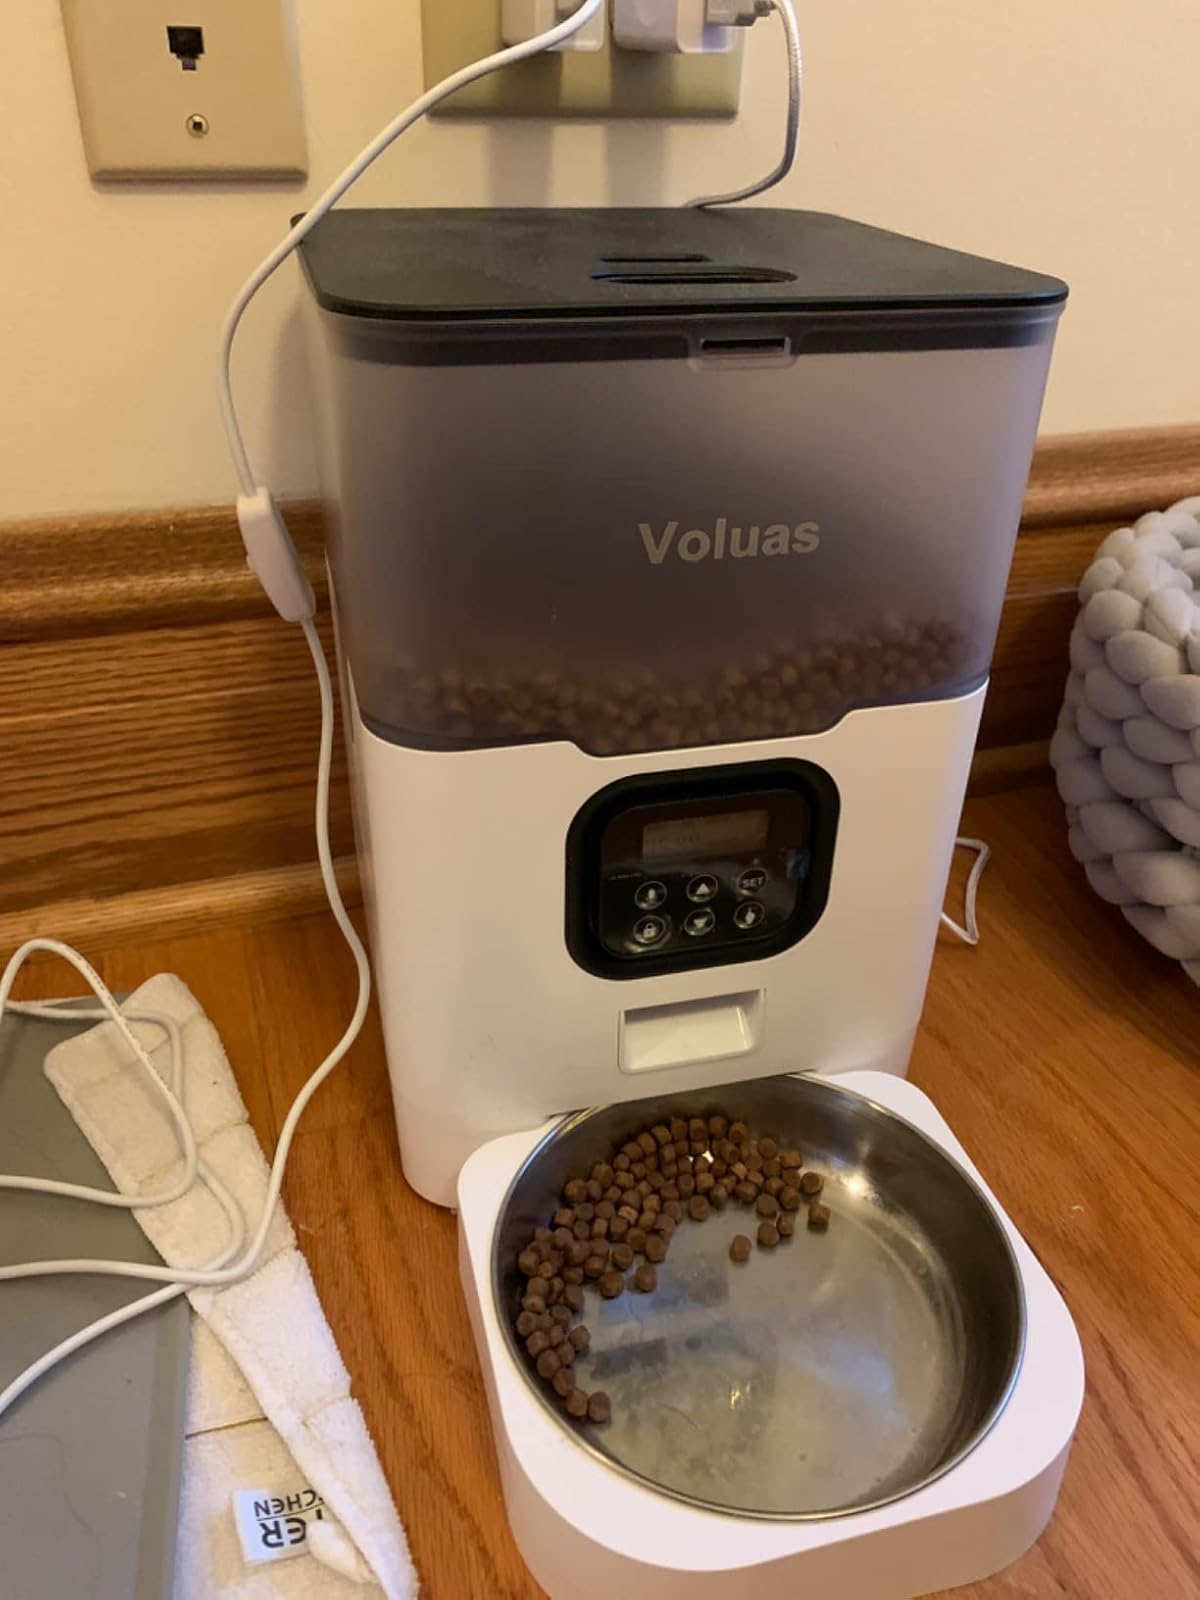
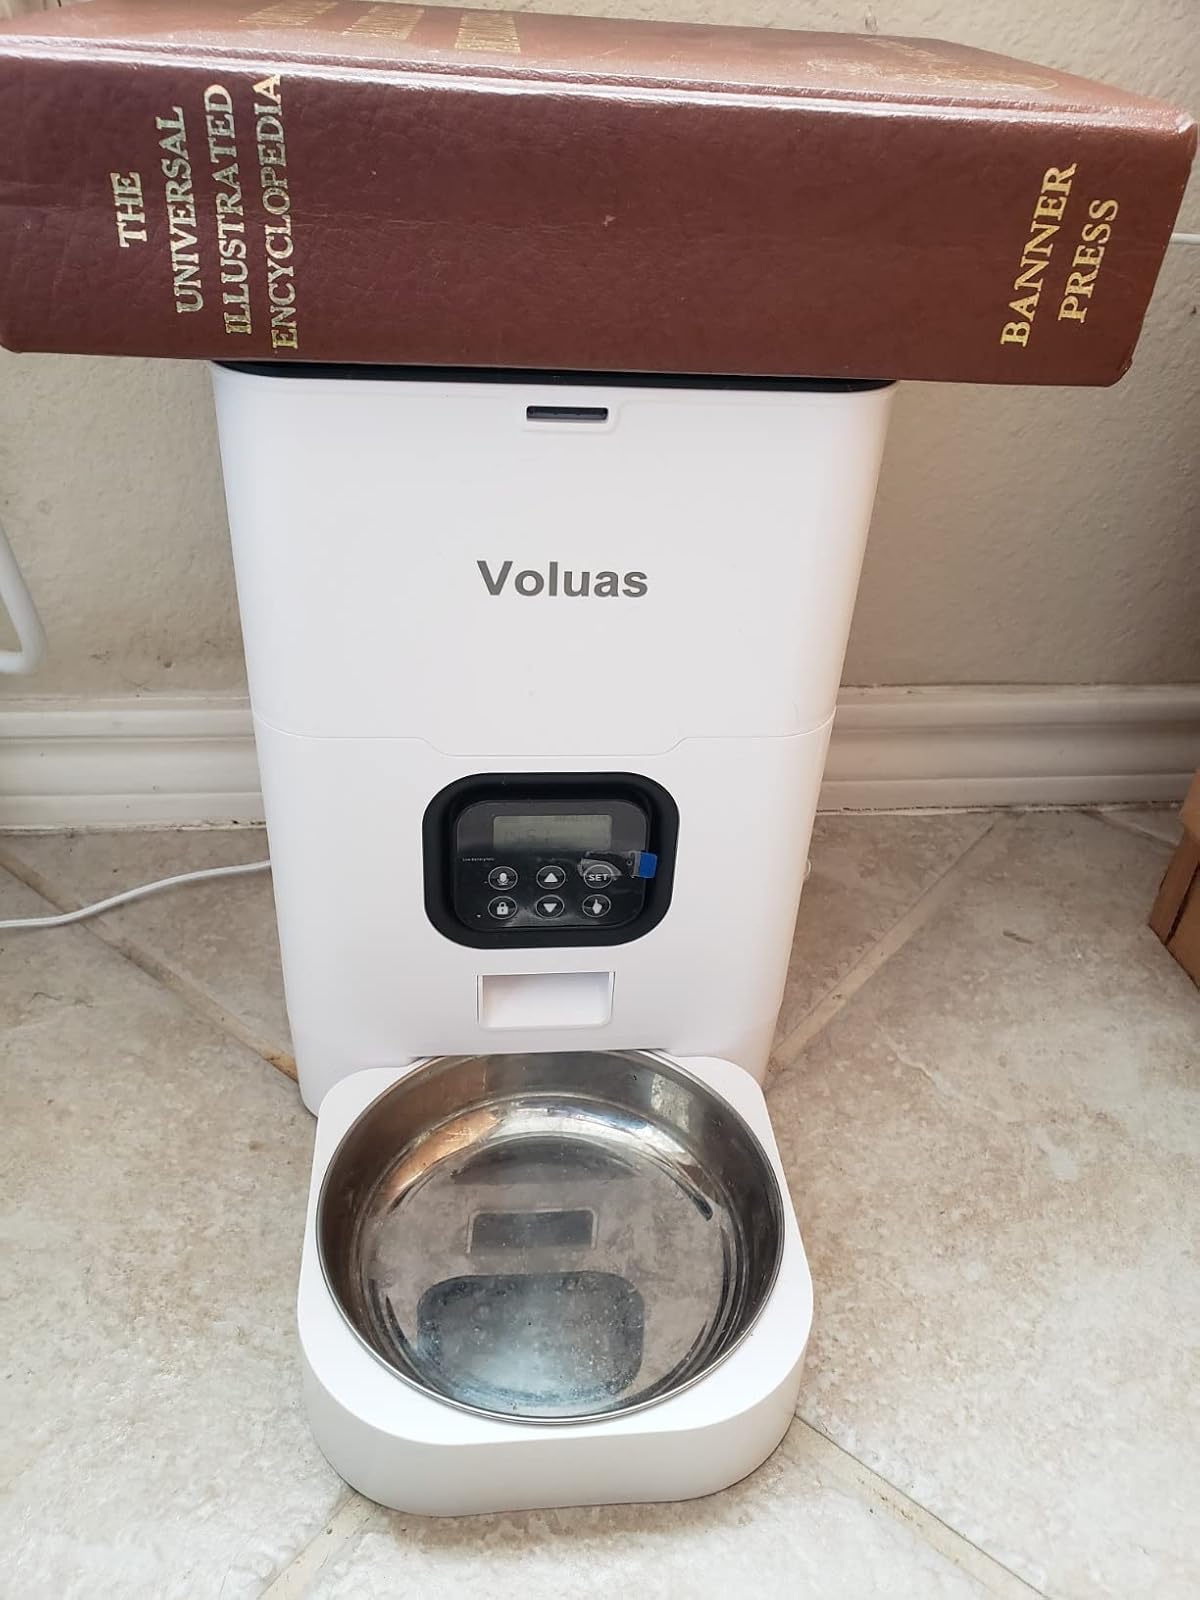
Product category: items_feeder
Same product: no